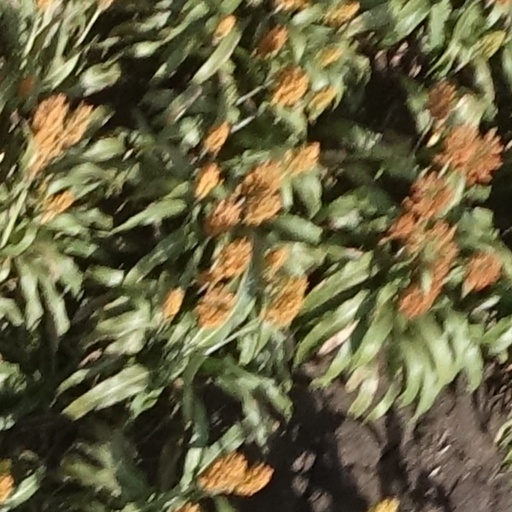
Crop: sorghum